The Leven Lever

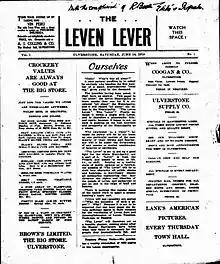
Front page of "The Leven Lever", 14 June 1919

The Leven Lever was a newspaper published in Ulverstone, Tasmania, from 1919-1920.